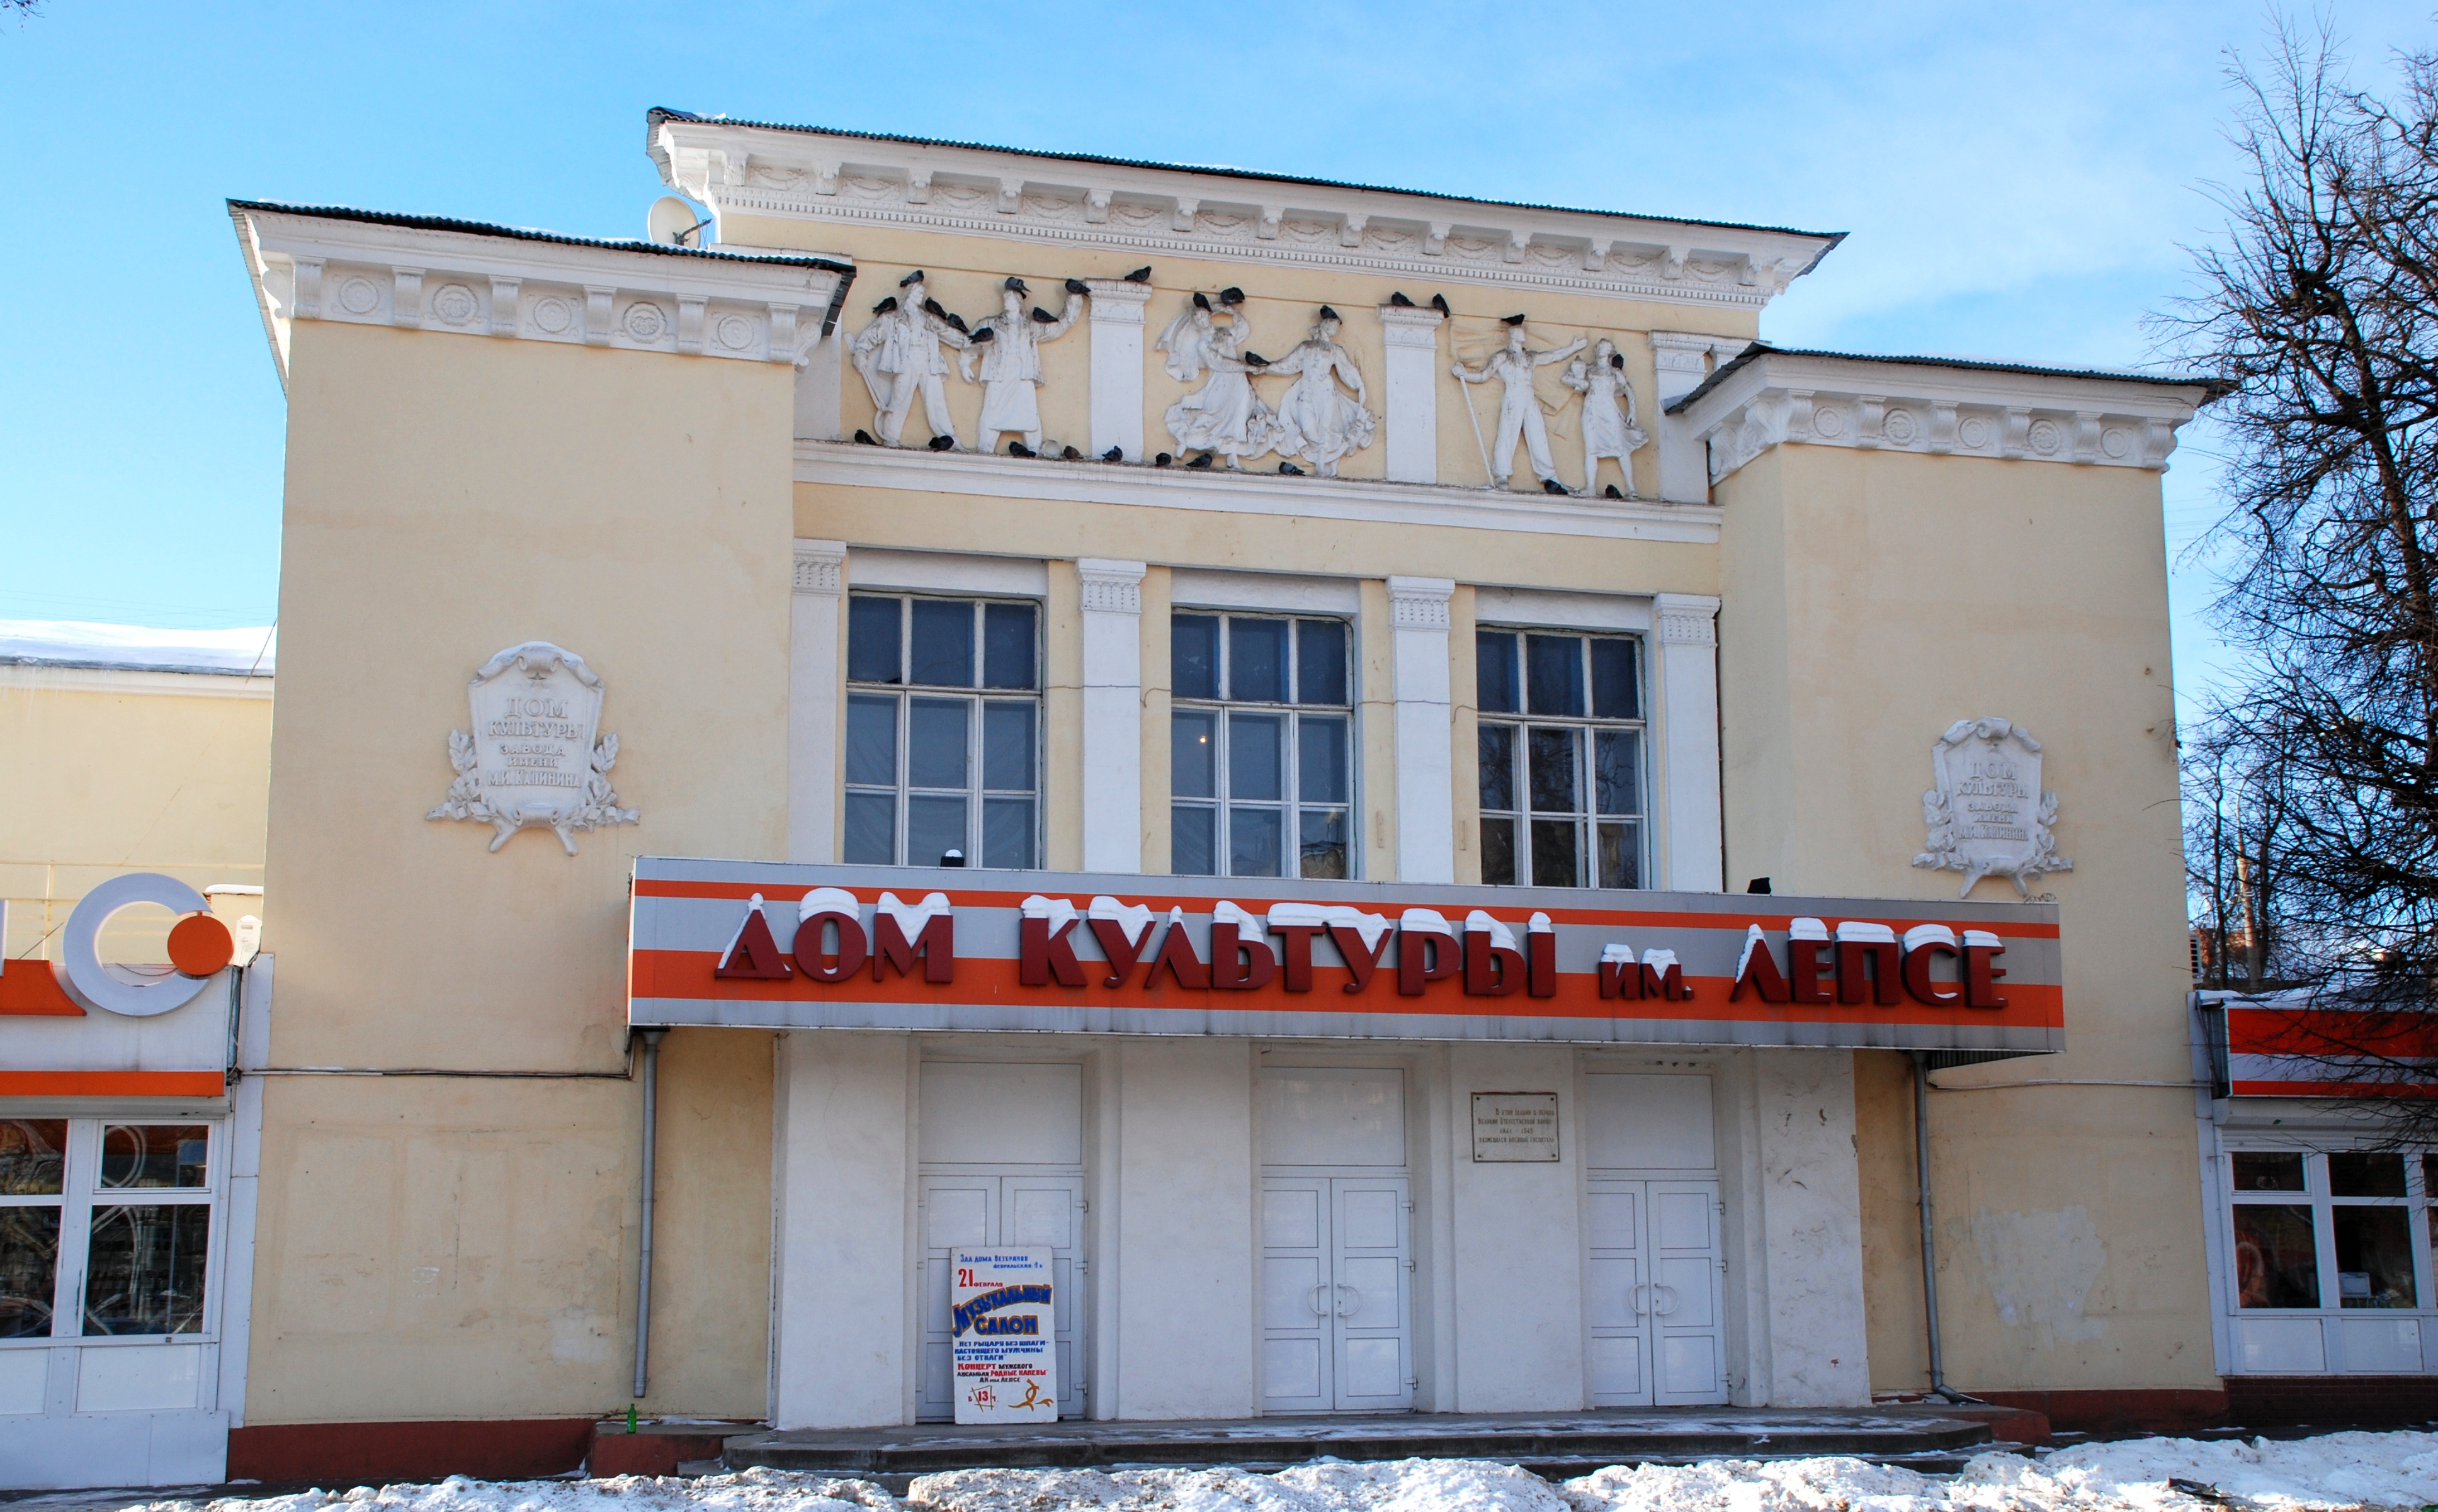
architecture, house, building, city, home, cityscape, downtown, facade, property, nikon, synagogue, tourist attraction, estate, russia, d80, cityscapes, nikond80, moscowregion, podolsk, neighbourhood